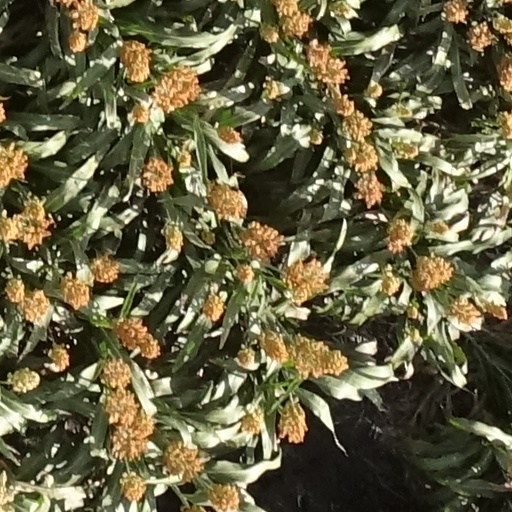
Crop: sorghum